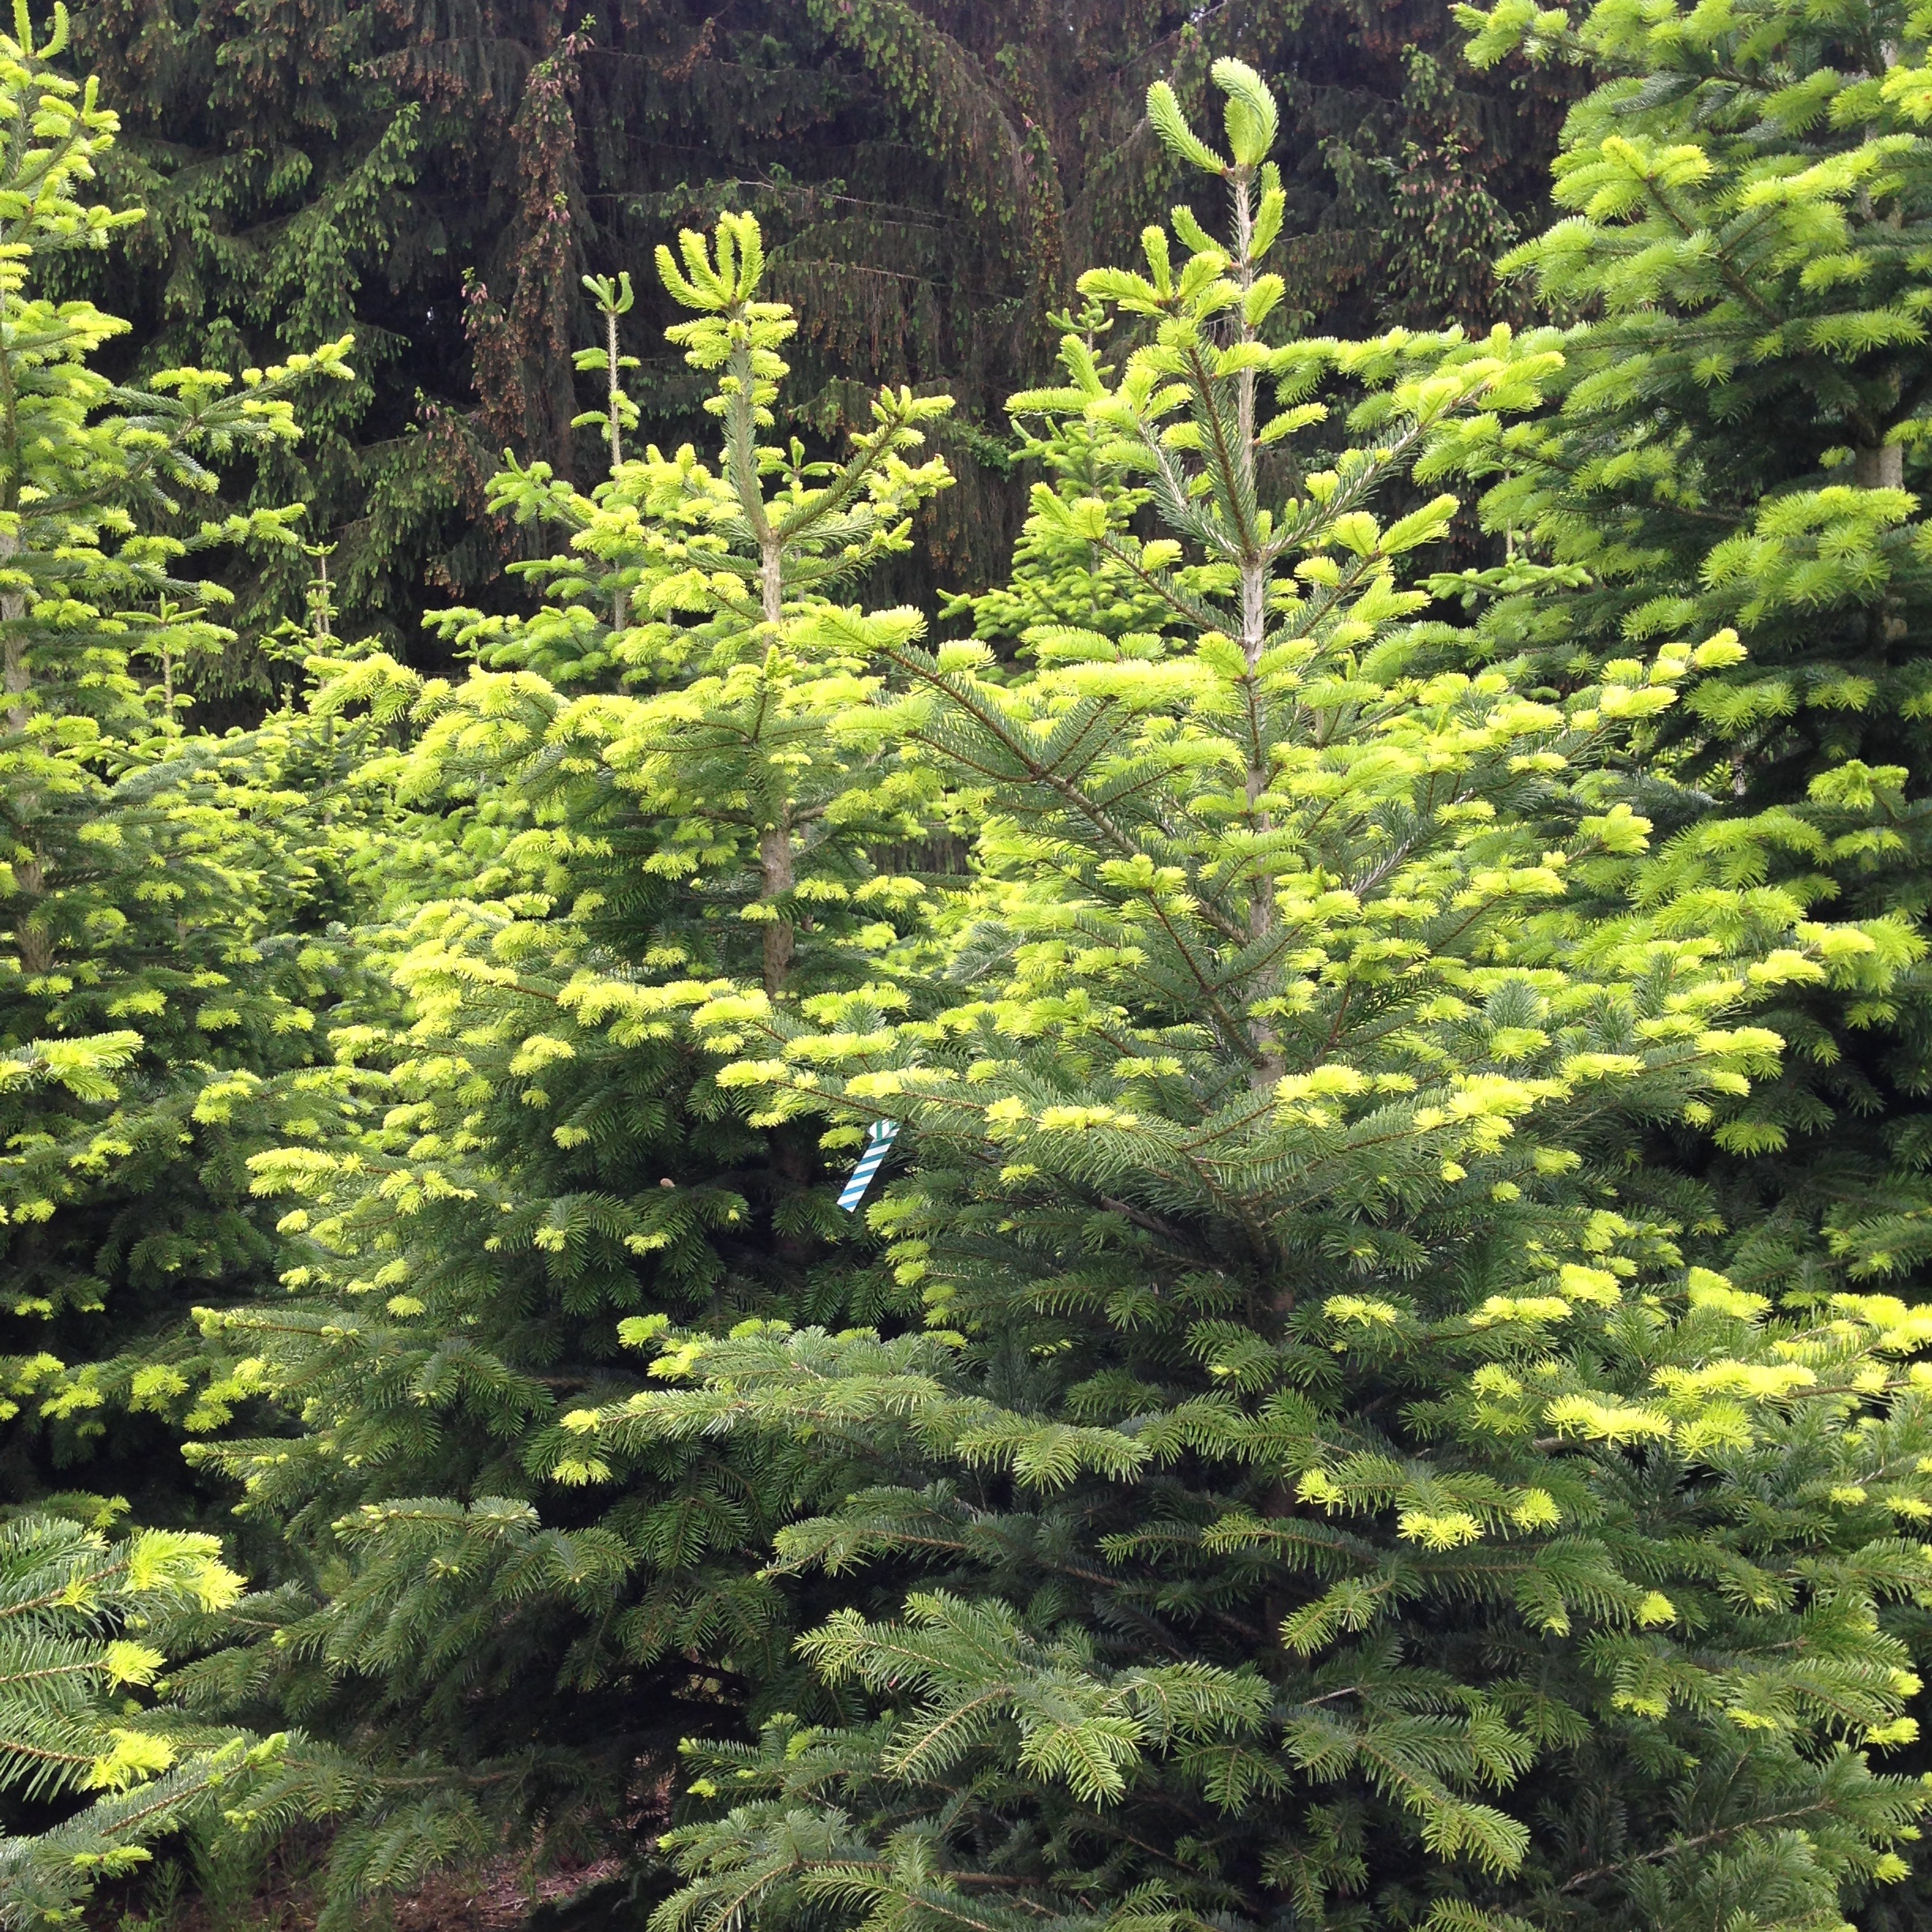
tree, forest, branch, plant, leaf, flower, green, evergreen, botany, fir, conifer, spruce, shrub, deciduous, woodland, larch, ecosystem, flowering plant, biome, pine family, woody plant, temperate broadleaf and mixed forest, temperate coniferous forest, land plant